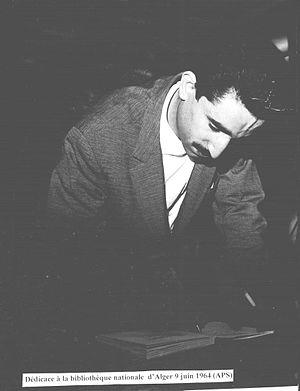
Kaddour M'Hamsadji signant son livre La Dévoilée en juin 1964.
Kaddour M'Hamsadji, né le 8 août 1933 à Sour El-Ghozlane, est un écrivain algérien de langue française et arabe, auteur de romans, d'essais, de nouvelles, de pièces de théâtre, de contes et de poésie ainsi que chroniqueur littéraire. Il est le grand-père de l'écrivain Anys Mezzaour et de Walim Kasasni